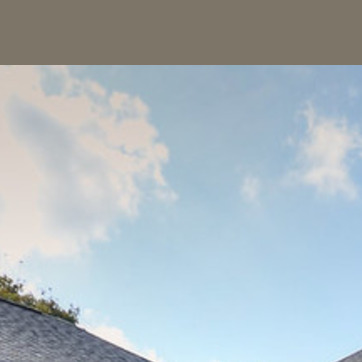
Material: sky